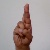
The image shows a hand gesture representing the letter 'R' in Indian Sign Language.